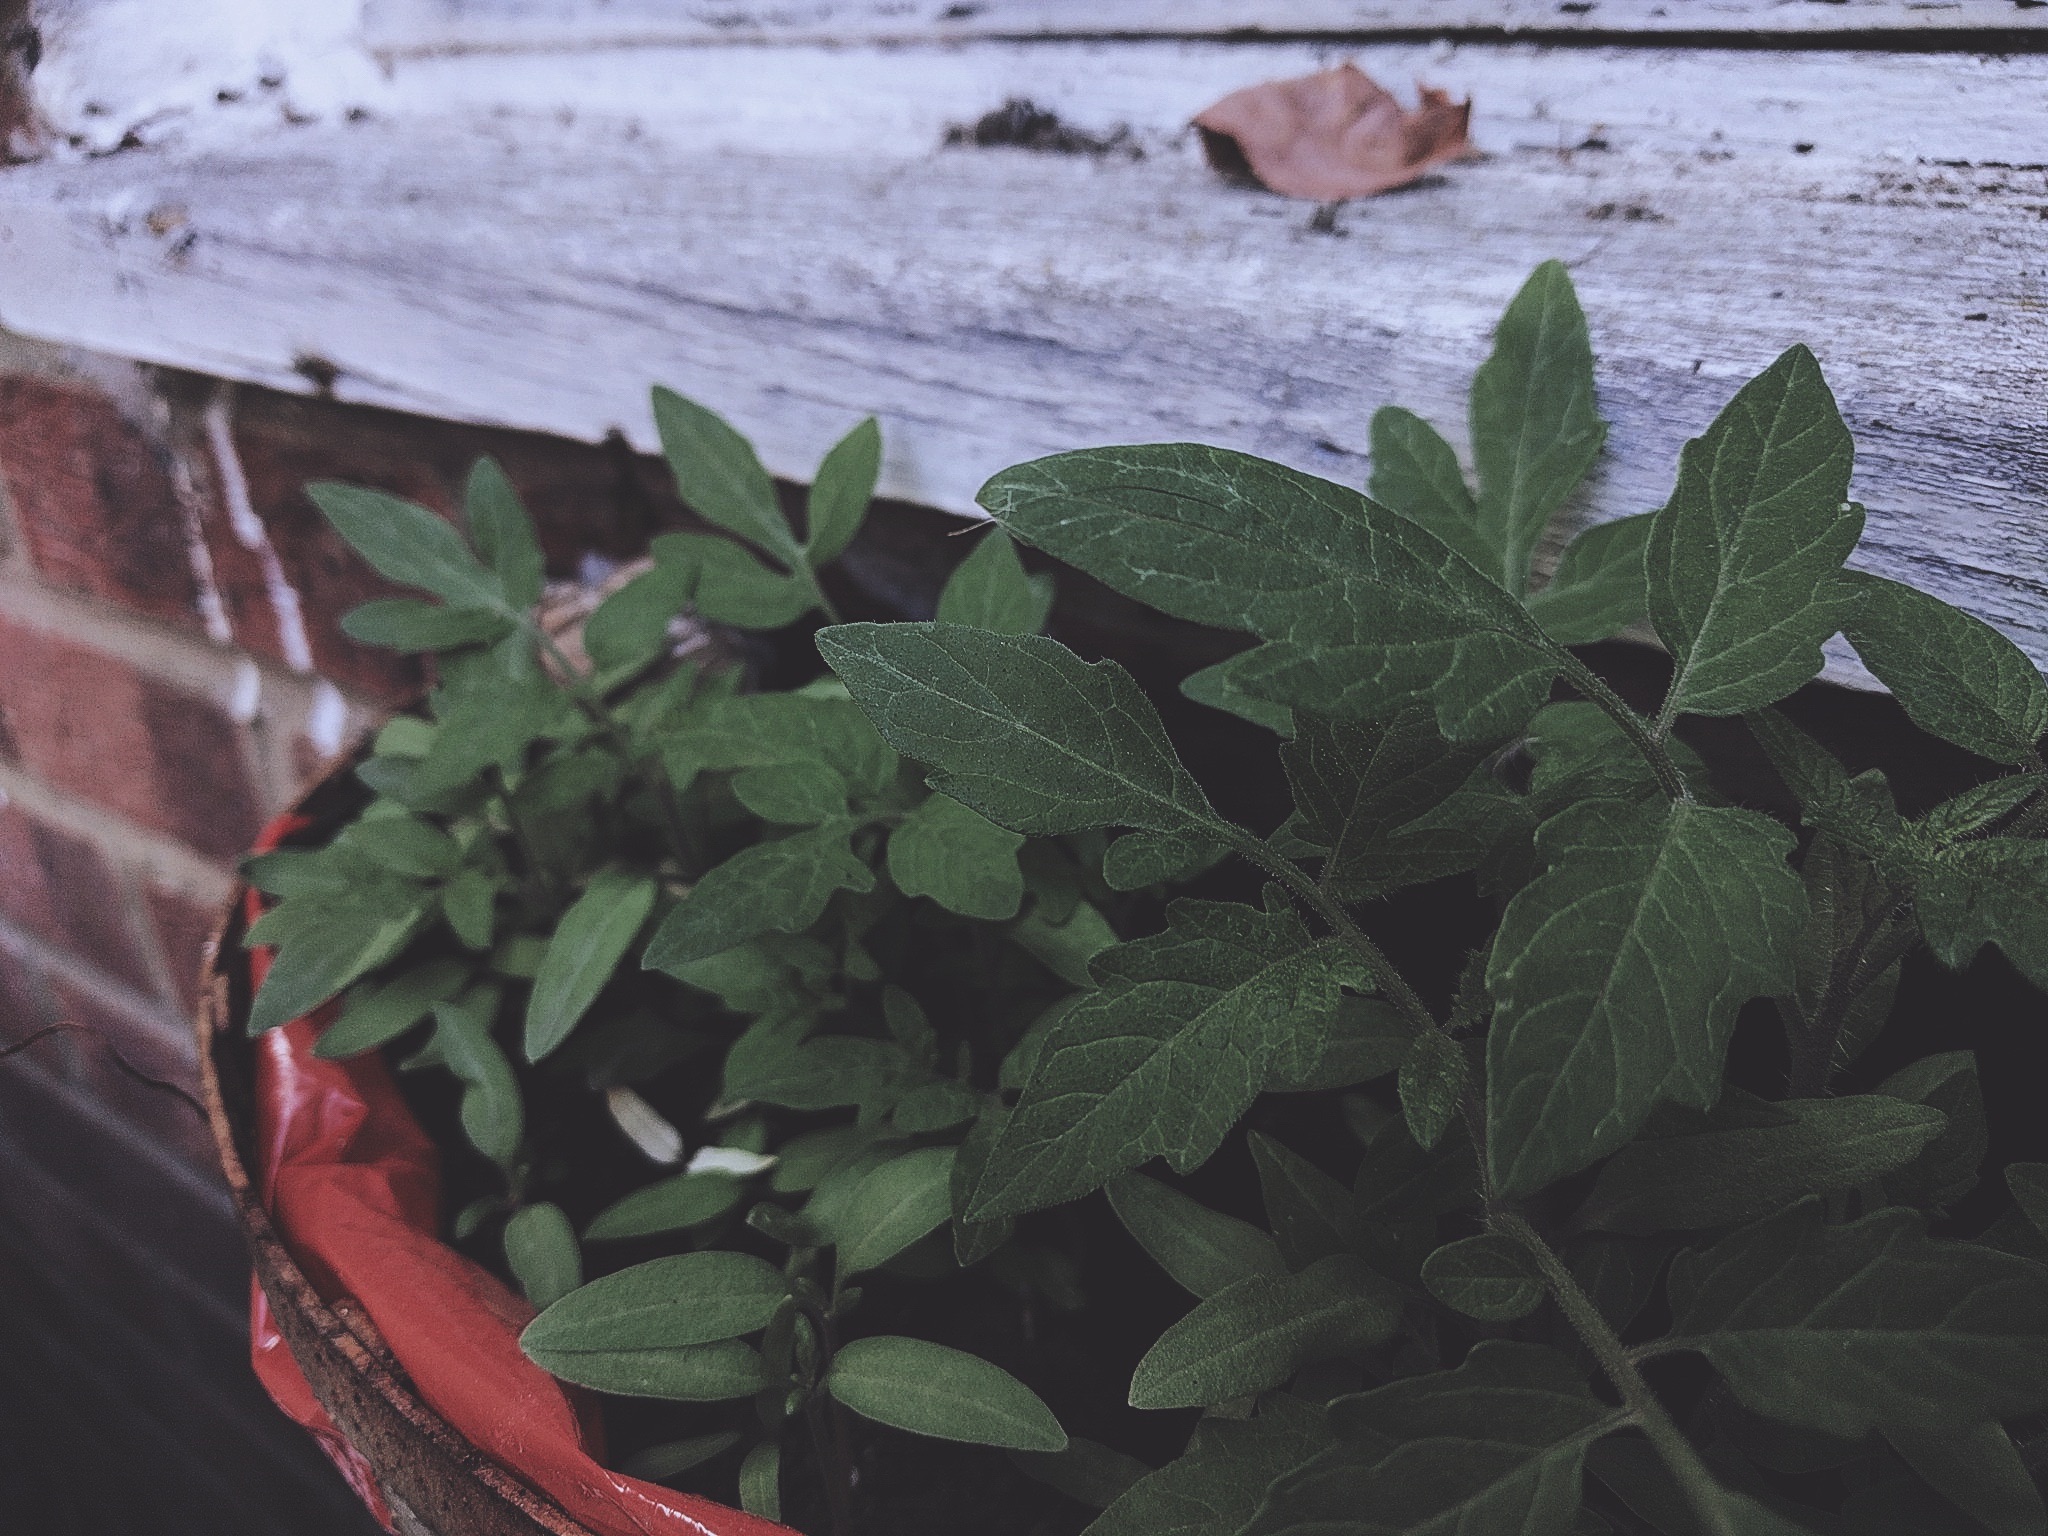
plant, leaf, flower, petal, green, herb, produce, botany, flora, shrub, flowering plant, annual plant, land plant